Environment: lab
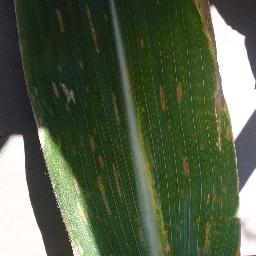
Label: gray_leaf_spot